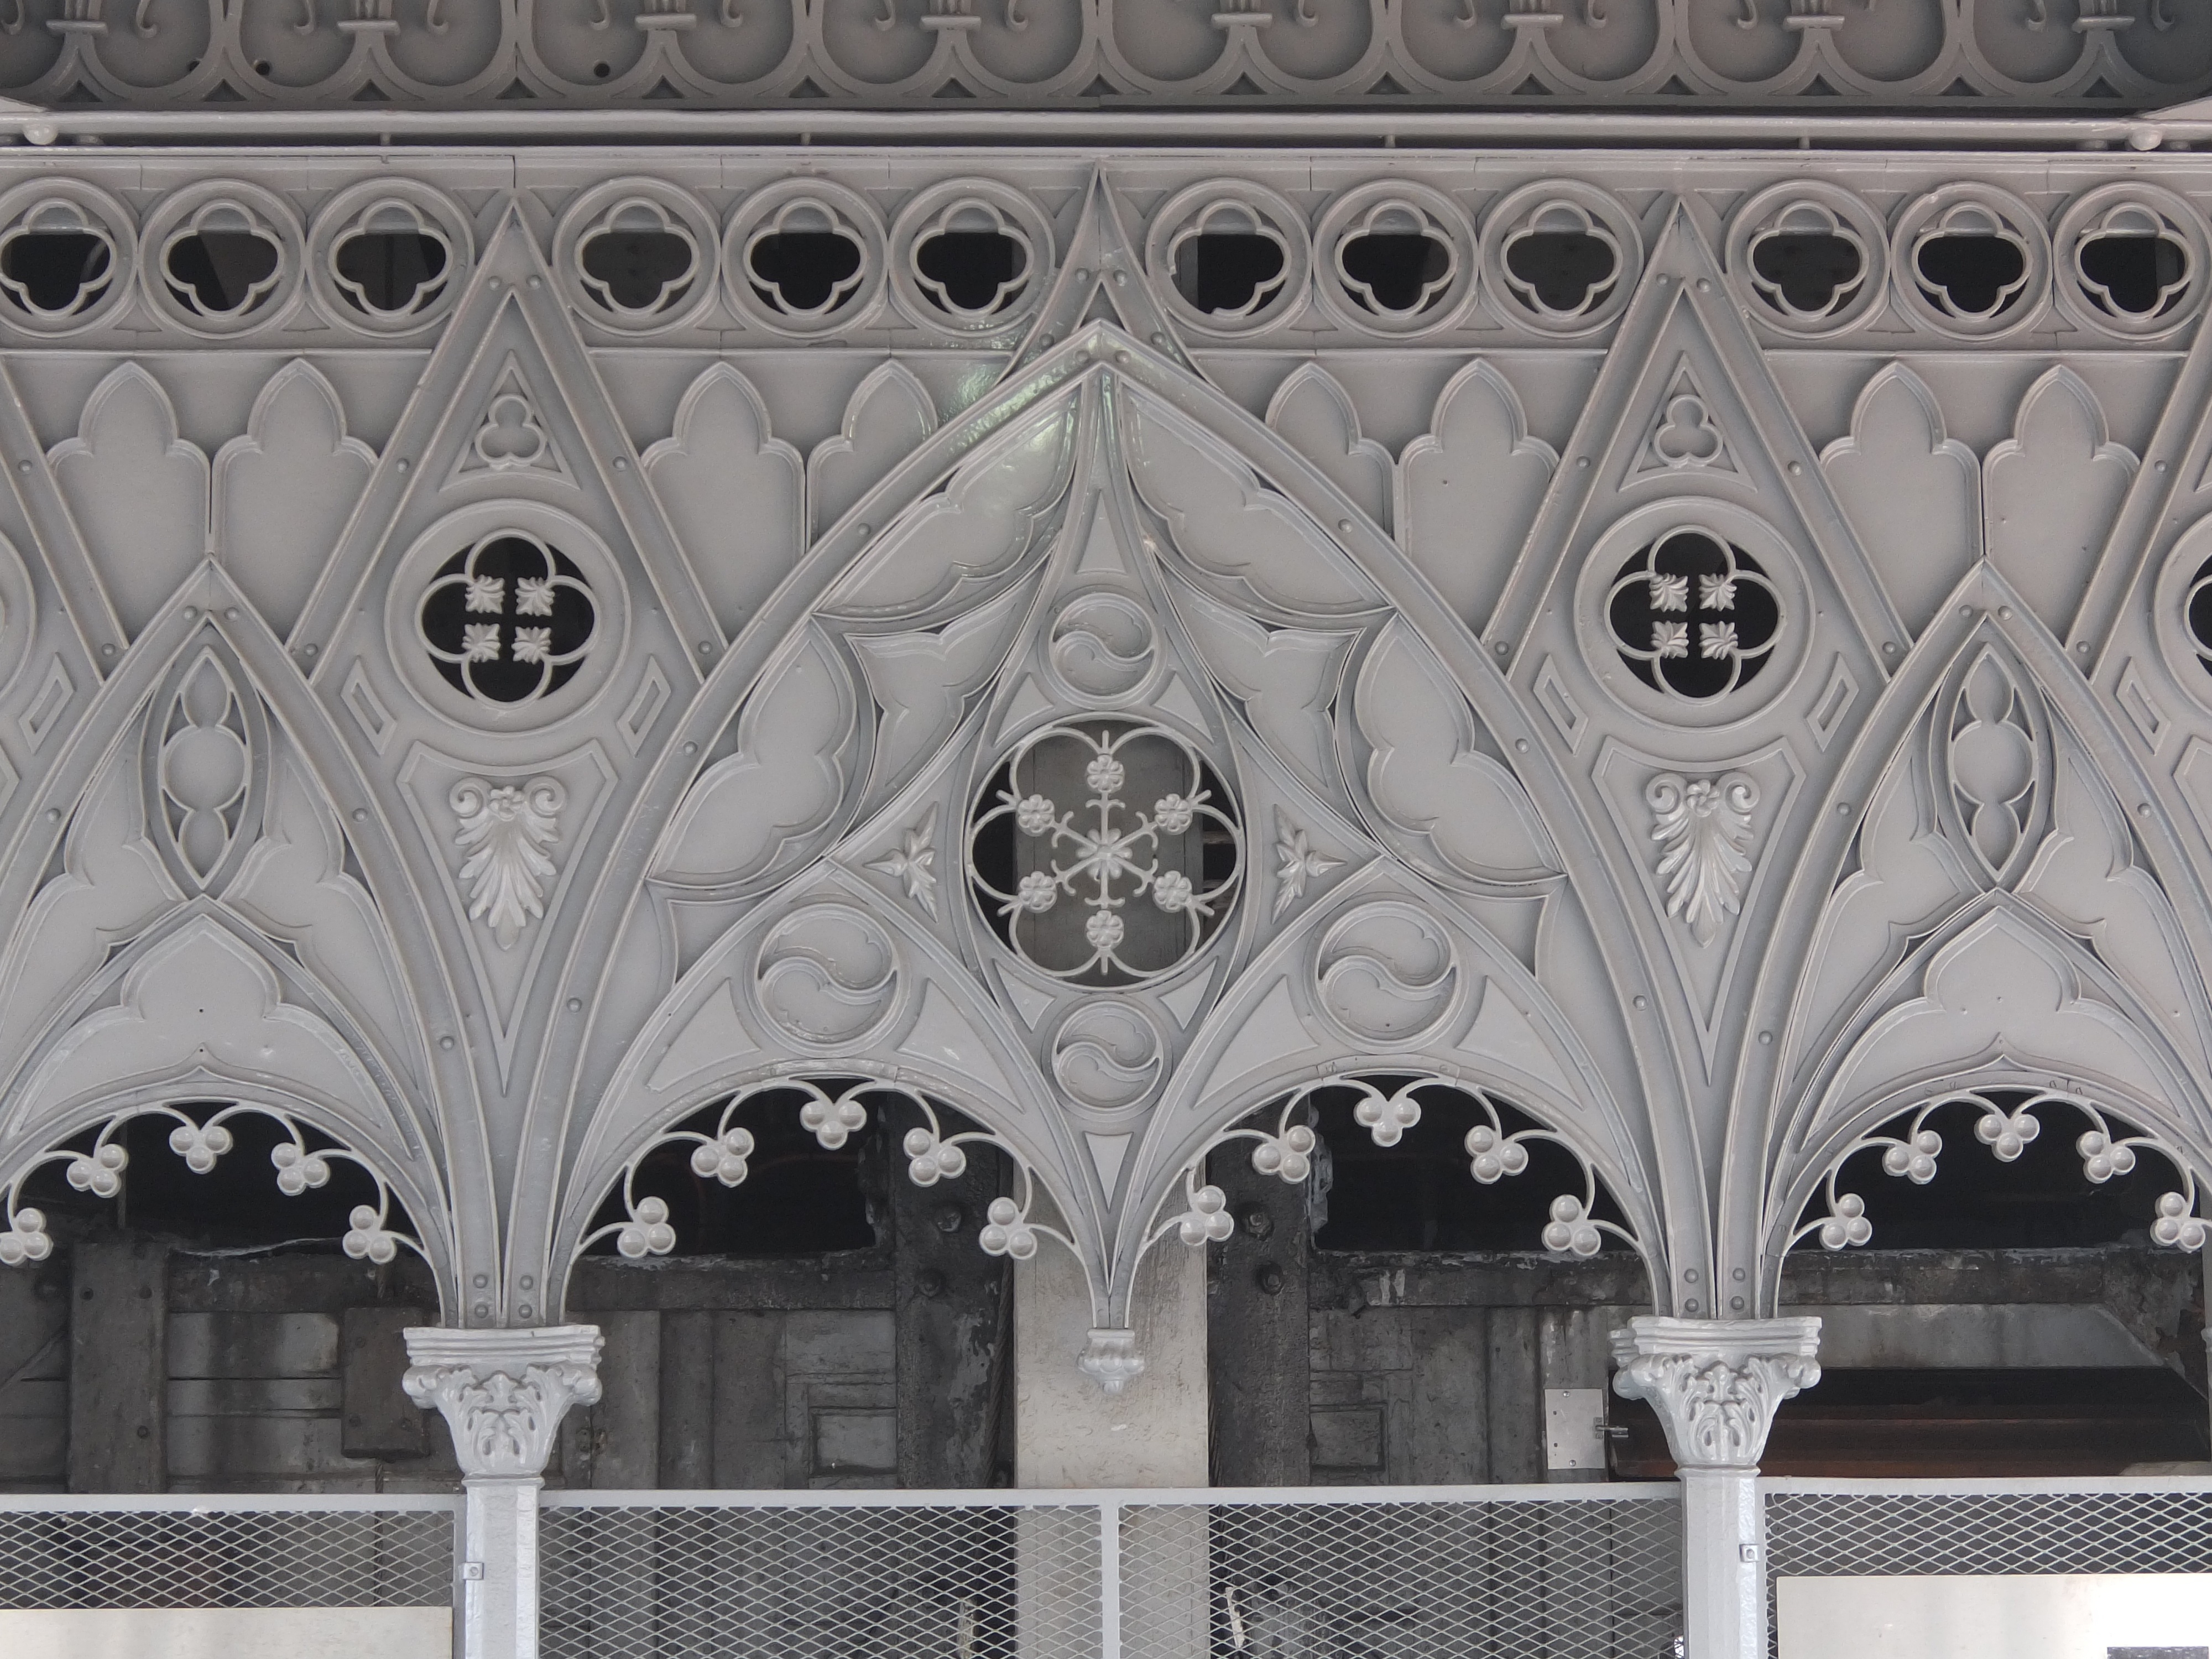
architecture, structure, window, view, building, palace, arch, ceiling, column, facade, material, interior design, symmetry, portugal, elevator, historically, lisboa, lisbon, elevador de santa justa, passenger elevator, baluster